2002 Australian Sports Sedan Championship

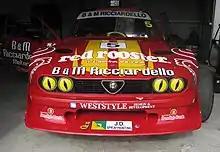
Tony Ricciardello won the 2002 title driving an Alfa Romeo GTV (pictured above in 2011)

Championship points were awarded on a 20-17-15-14-13-12-11-10-9-8 basis for 1st through to 10th place in each race and an additional point was awarded to the driver setting the fastest time in Qualifying for each round.